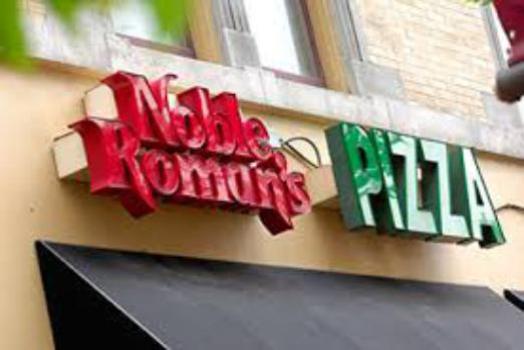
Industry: Food